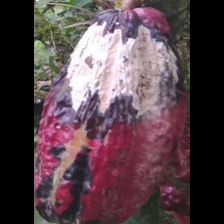
Label: moniliophthora